Protactinium

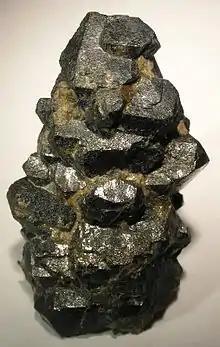
Protactinium occurs in uraninite ores.

Before the advent of nuclear reactors, protactinium was separated for scientific experiments from uranium ores. Since reactors have become more common, it is mostly produced as an intermediate product of neutron capture on thorium, used for the production of the fissile U: